Louis-Charles-Auguste Hébert

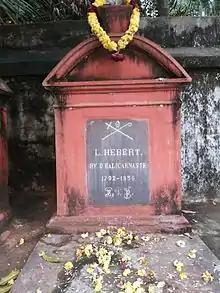
Tomb of Mgr. Louis-Charles-Auguste Hébert

Louis-Charles-Auguste Hébert (31 December 1763 – 3 October 1836) was a missionary of Paris Foreign Missions Society and was the Vicar Apostolic of Madurai and Coromandel Coast from 8 July 1836 until his death on 3 October 1836.